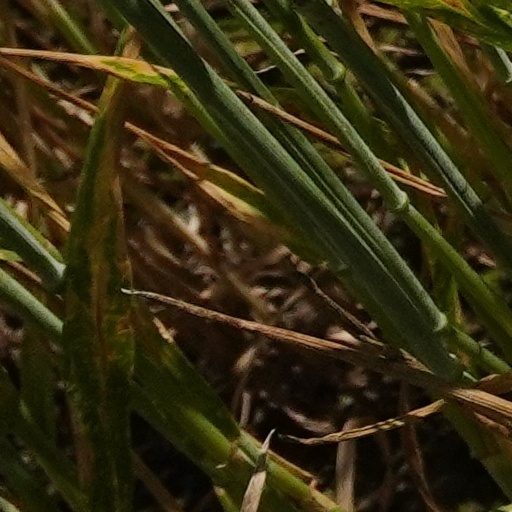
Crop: wheat